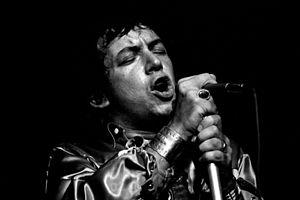
Eric Victor Burdon, né le 11 mai 1941 à Newcastle dans le Northumberland, est un chanteur britannique de blues rock, qui a notamment chanté au sein des groupes The Animals et War.